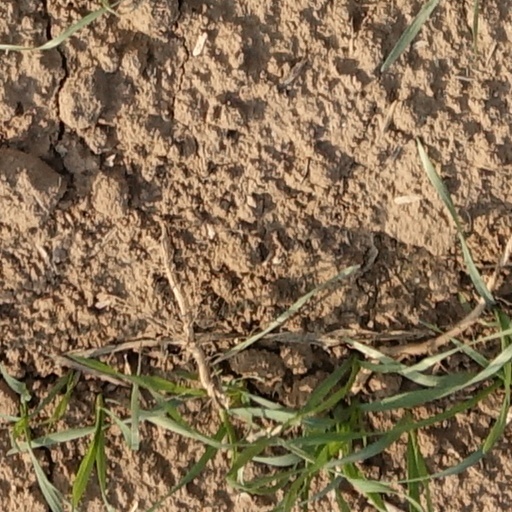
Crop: wheat